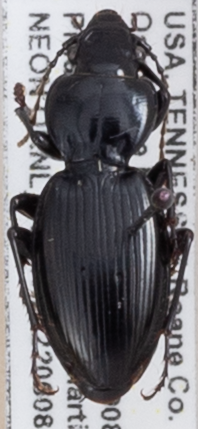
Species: Cyclotrachelus fucatus
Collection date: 2022-06-08
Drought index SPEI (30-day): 0.144
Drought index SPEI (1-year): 0.47
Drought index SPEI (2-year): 0.086